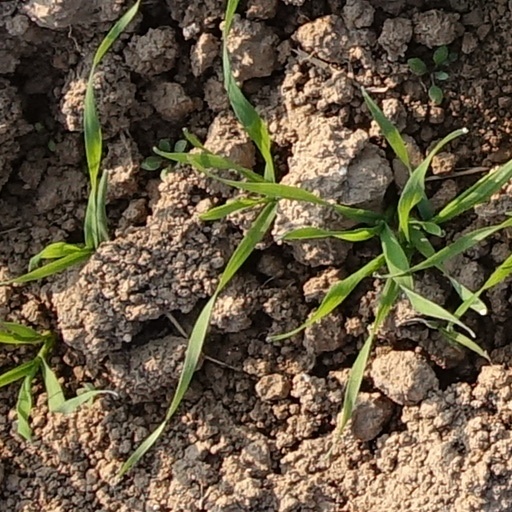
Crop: wheat